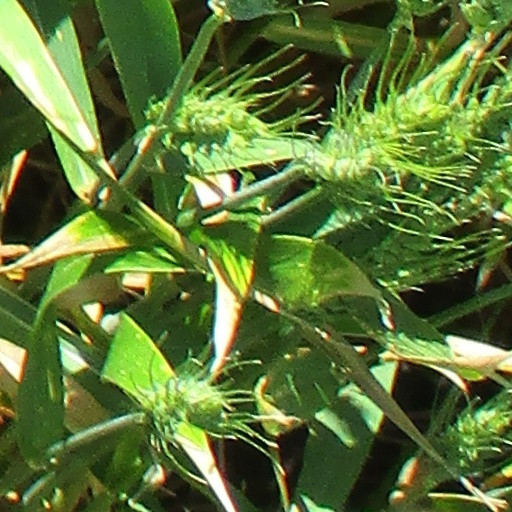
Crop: wheat